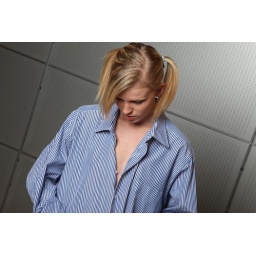
Sexy naked girl in mans shirt